Violet Vanbrugh

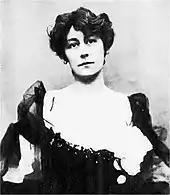
In "The Fairy's Dilemma", 1904

Irene Vanbrugh later credited her elder sister with making both their acting careers possible: "Violet, with both hands outstretched, made the opening wide enough to get through herself and when my time came the door was still ajar." Violet's first speaking role was Ellen, in "The Little Pilgrim", a dramatisation of a Ouida story, at the Criterion Theatre.